C16orf71

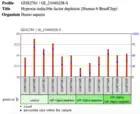
Expression levels of C16orf71 in the occurrence of HIF-1 alpha/HIF-2 alpha depletion.

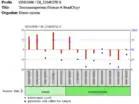
Expression levels of C16orf71 in sperm with teratozoospermia.

C16orf71 was also observed to have decreased expression when there was a depletion of HIF-1 alpha, HIF-2 beta, or both. HIF, or hypoxia-inducible factors, are responsible for the mediation of hypoxia effects within the body. In addition, HIFs promote clotting and restoration of various epithelial tissues and are vital in the development of mammalian embryos, sperm, and ova.